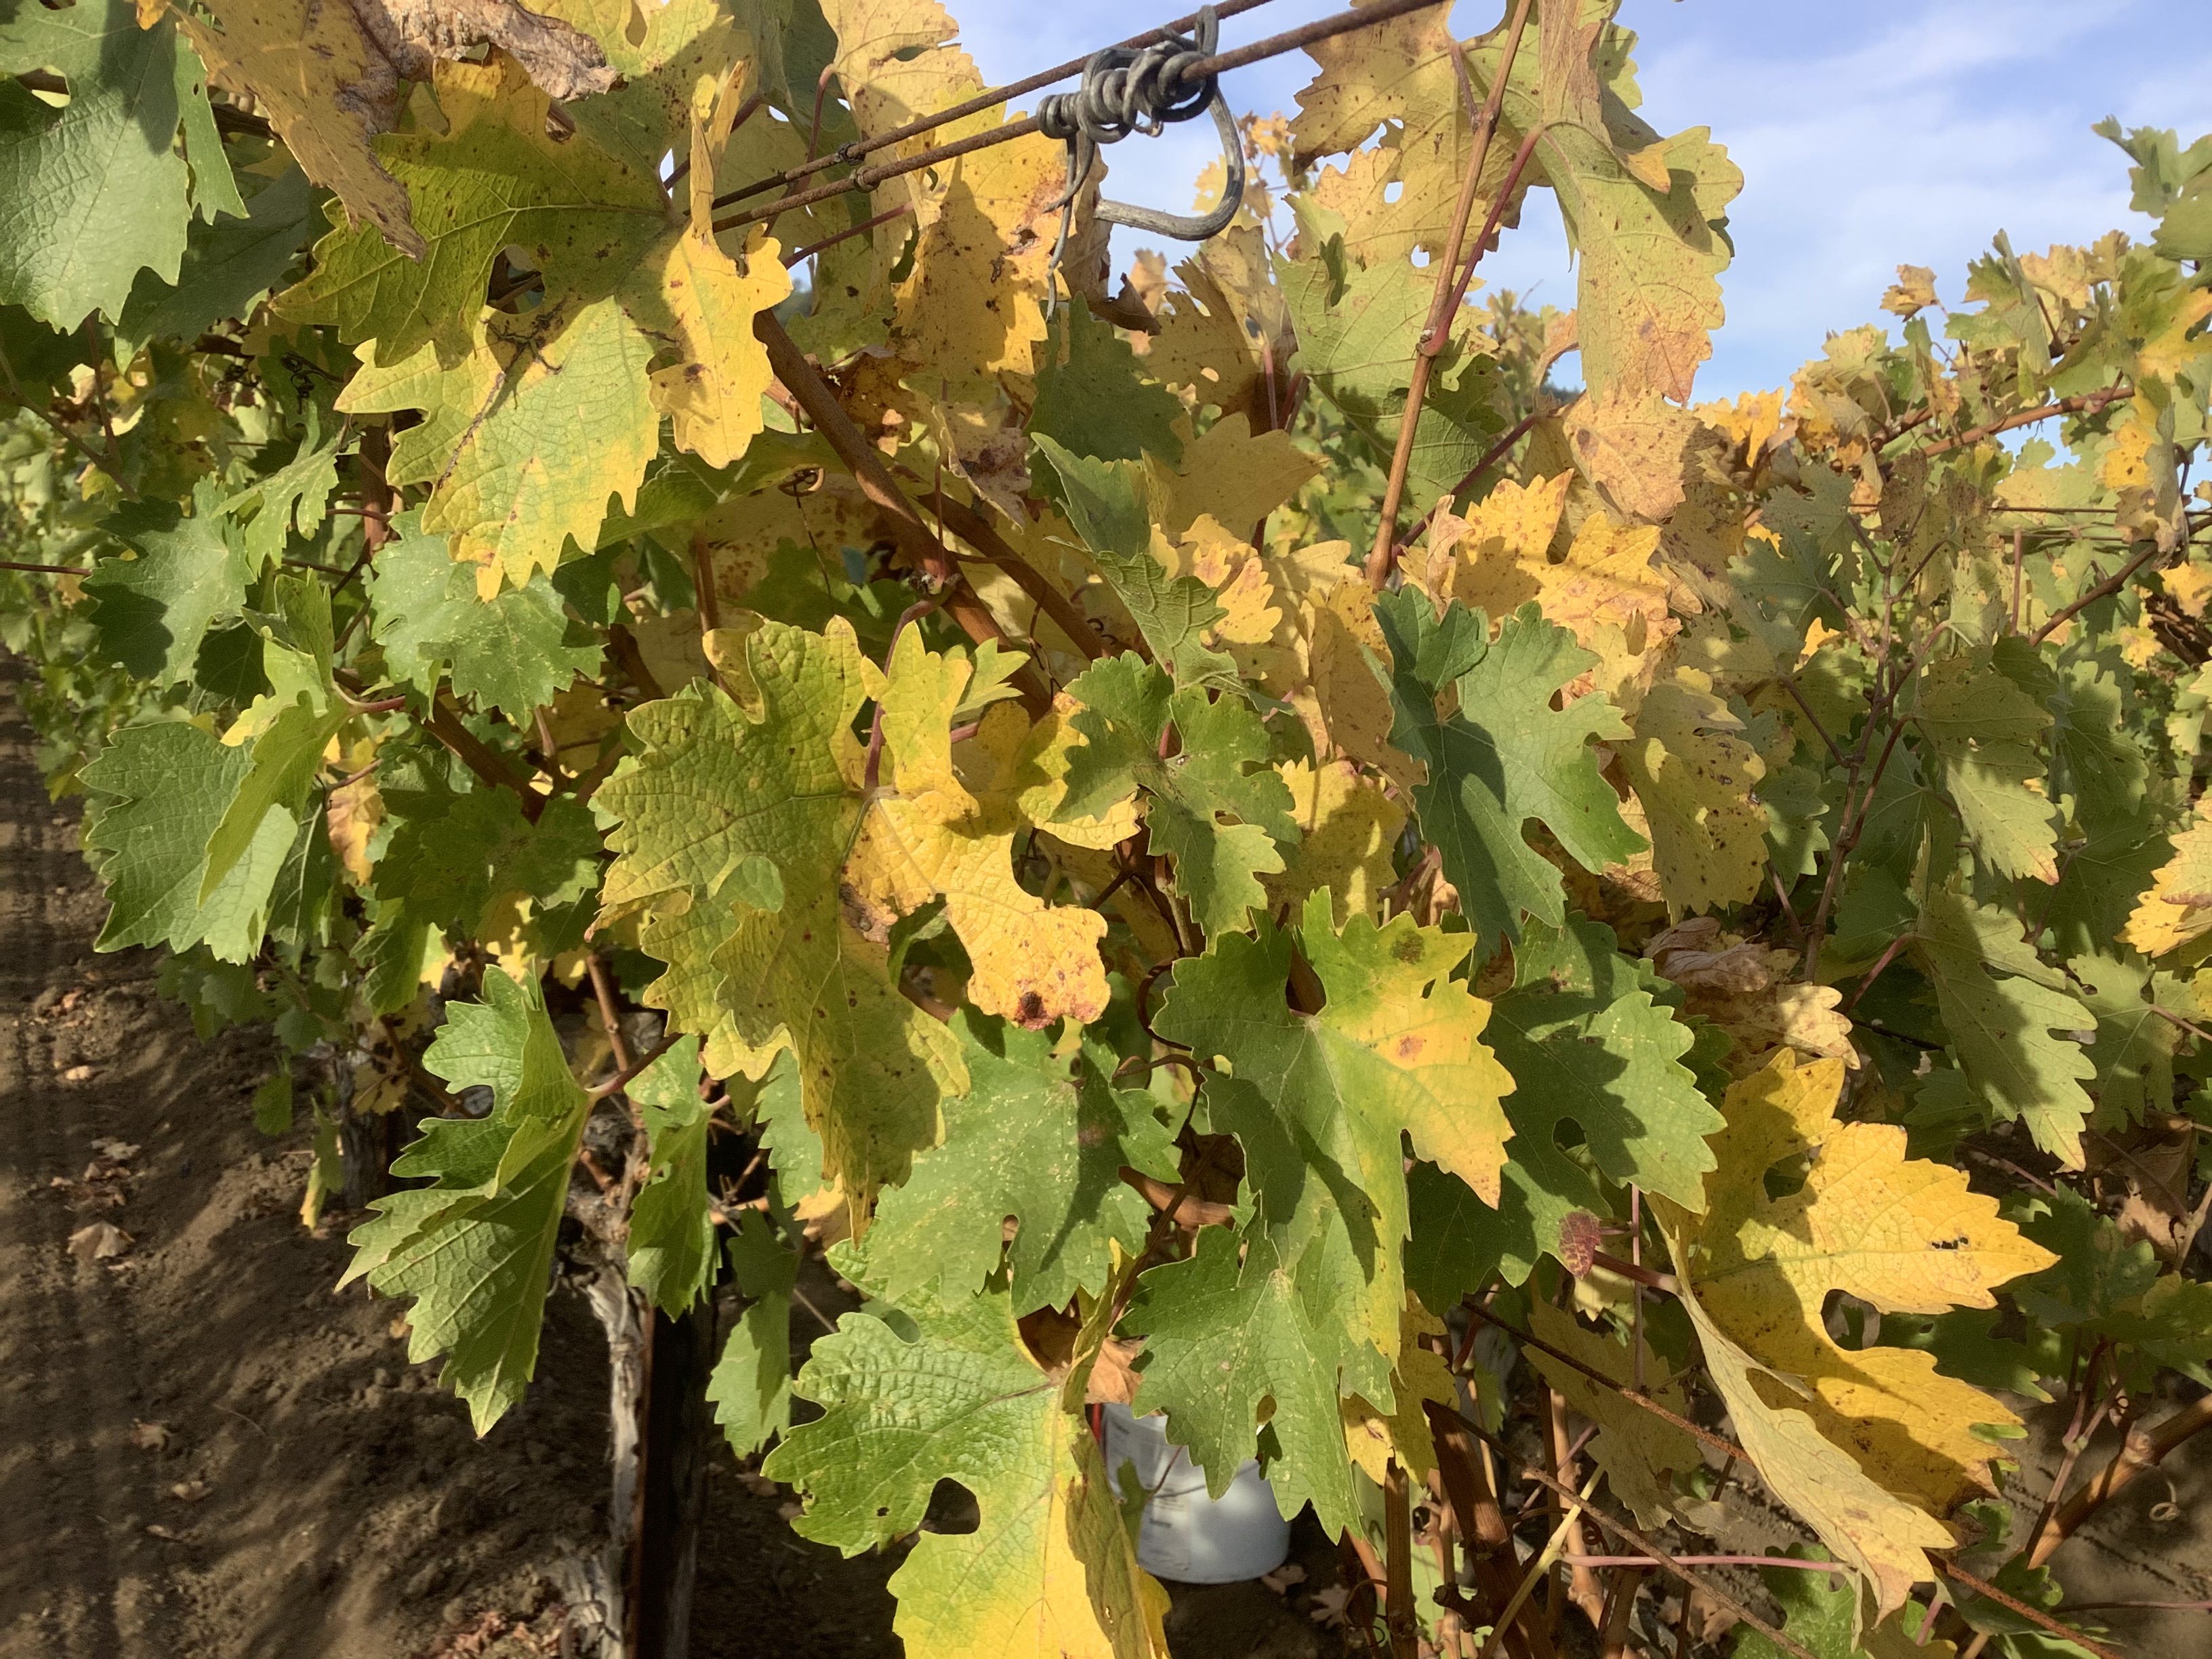
Label: No Virus